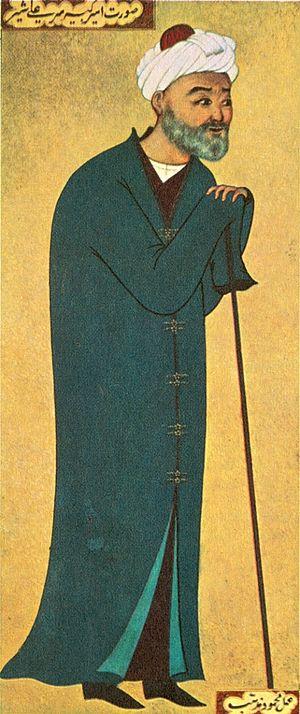
Cette page dresse une liste de personnalités nées au cours de l'année 1441 :
Ahmed Vefik Pacha est un homme d’État, diplomate, écrivain et traducteur ottoman, né le 3 juillet 1823 à Constantinople, mort le 2 avril 1891 dans la même ville. Il a exercé les fonctions de grand vizir, gouverneur de provinces et président du parlement ottoman et joué un rôle politique et culturel important pendant la dernière période de l'Empire ottoman. Pacha est un titre de fonction.